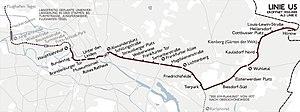
La ligne 5 du métro de Berlin est l’une des dix lignes du métro de Berlin. Elle relie Alexanderplatz aux limites extrêmes de la ville, près du village de Hönow dans le Brandebourg.